Student activism

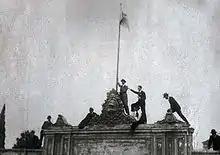
Students raise the flag of Argentina at the University of Córdoba, 1918.

In Argentina, as elsewhere in Latin America, the tradition of student activism dates back to at least the 19th century, but it was not until after 1900 that it became a major political force. In 1918 student activism triggered a general modernization of the universities especially tending towards democratization, called the University Revolution (Spanish: "revolución universitaria"). The events started in Córdoba and were accompanied by similar uprisings across Latin America. The Córdoba Manifesto encapsulates the interests of students' during this time in making their education institutions more democratic.